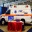
Label: ambulance